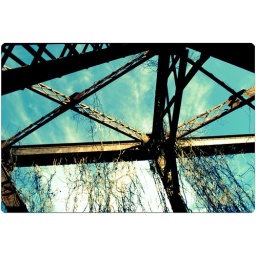
train bridge in catasaqua